St Andrew's Cathedral, Sydney

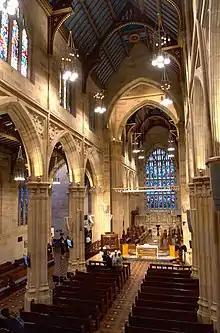
Interior in 2018

The interior is a harmonious composition in Perpendicular Gothic. Although the building is small, it is given a sense of grandeur by the proportions of the arcade and clerestory, the richness of the moldings, the loftiness of the hammerbeam roof with its blue and vermillion decoration, and the decorative details, which include carved stone ribbons around the nave piers, bearing the names of notables in the early Sydney church.